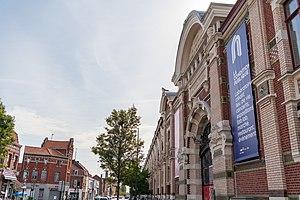
Le bâtiment de la condition publique place Faidherbe. Patrimoine. Bâtiment historique. Architecture.
Roubaix est une commune française située dans le département du Nord, en région Hauts-de-France. Elle est le chef-lieu de deux cantons. Autrefois appelée Robacum ensuite au XIe nommée Rubaix et plus fréquemment au XIIe Rosbais et Rosbacum.